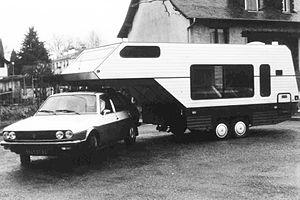
Formule Z
Une caravane, ou roulotte au Canada francophone, est « une remorque destinée à l'usage sur route et constituant un logement mobile ». Une caravane peut être habitée de manière temporaire ou permanente. Les caravanes peuvent être tractées par des automobiles ou des camionnettes. Lorsqu'elles sont intégrées au châssis d'un petit camion, on parle alors de camping-car ou de « motorhome ».